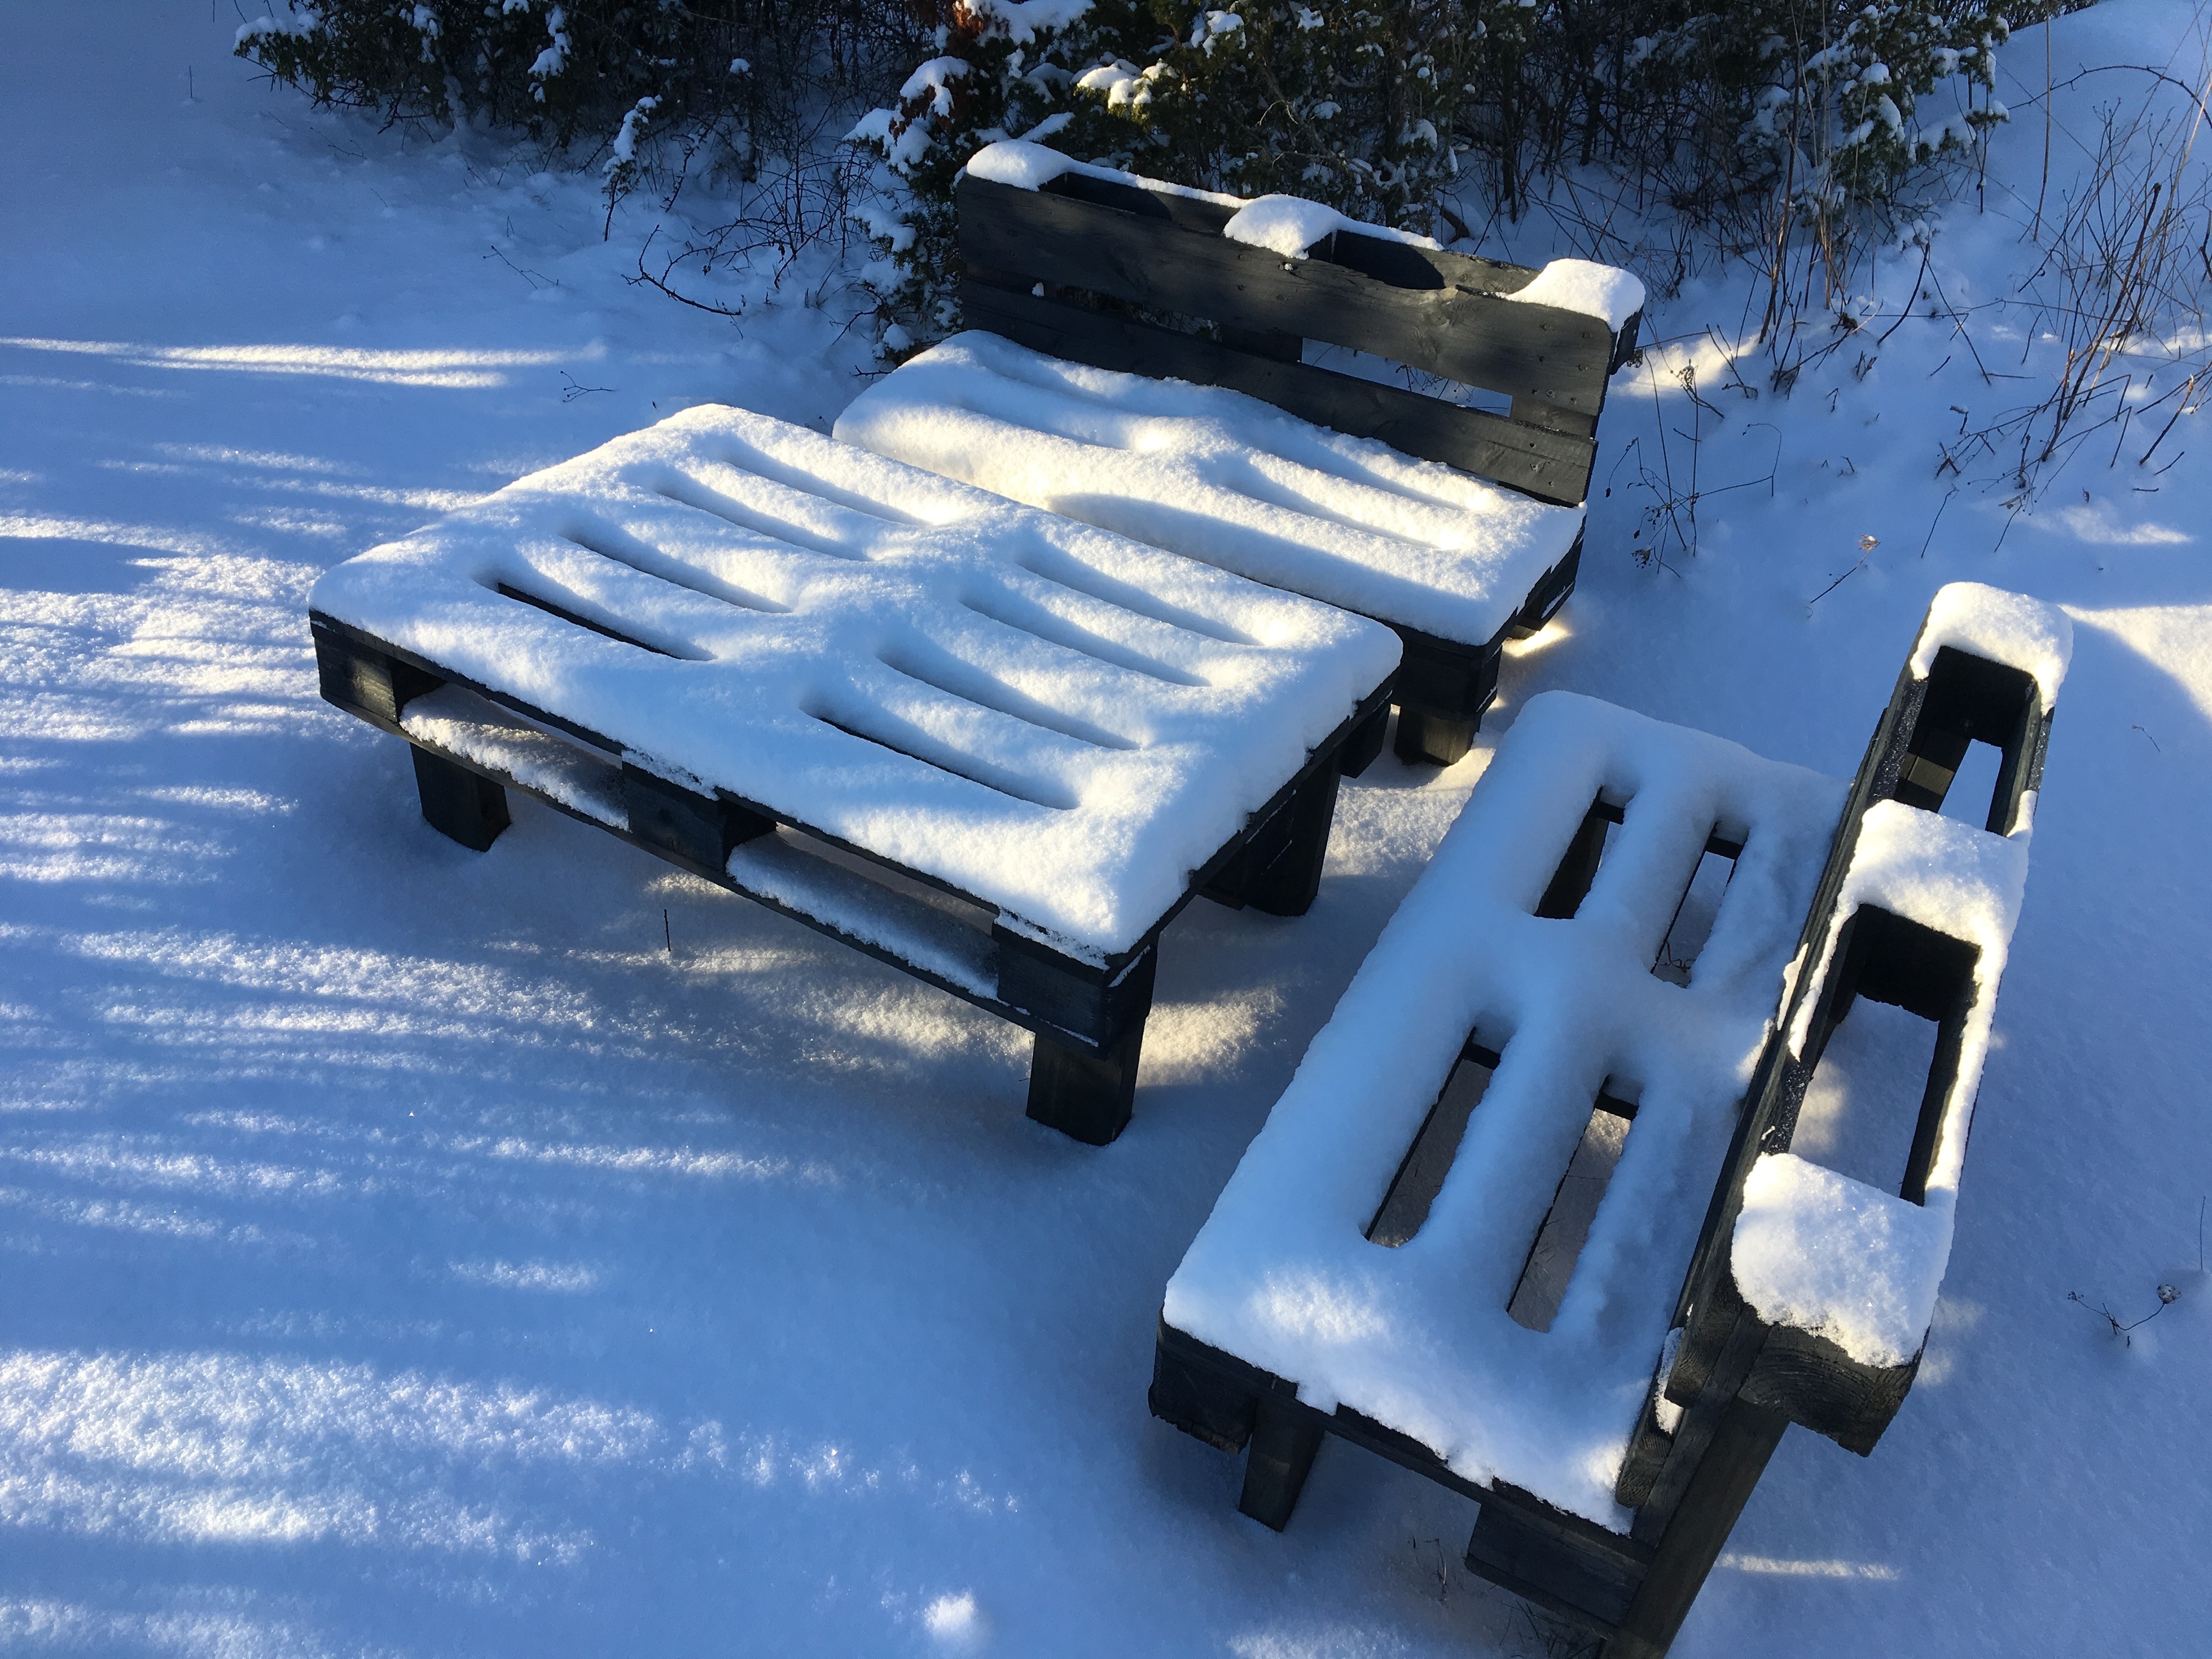
snow, winter, ice, vehicle, weather, shadow, season, outdoor furniture, automotive exterior